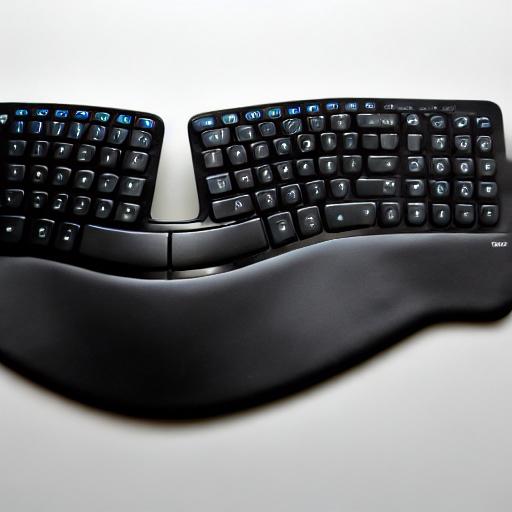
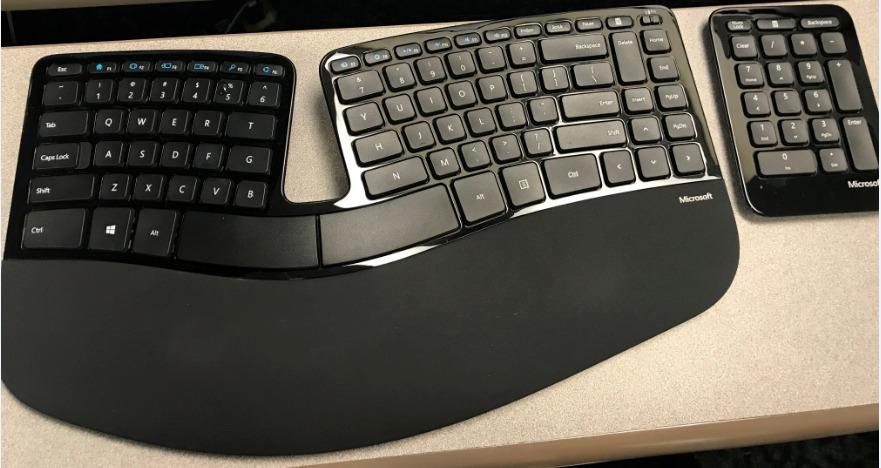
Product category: keyboard
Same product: no